DeSimone Consulting Engineers

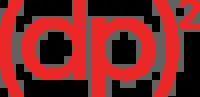
DP Squared's logo

On May 11, 2022, DeSimone announced its acquisition of the Coral Gables based engineering firm Fourzero. Part of the firm's larger expansion into Florida, and southeastern market, Fourzero was founded in 2013 and led by 20 year industry veteran Federico Balestrazzi, who had an extensive record of working with DeSimone's Miami office. Fourzero specialized in façade operations, namely in design, testing, manufacture, estimating, and installation. Fourzero also specialized in designing hurricane-proof structures expanding DeSimone's design capabilities in Hurricane Alley.